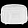
Label: Bag